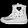
Label: Ankle boot